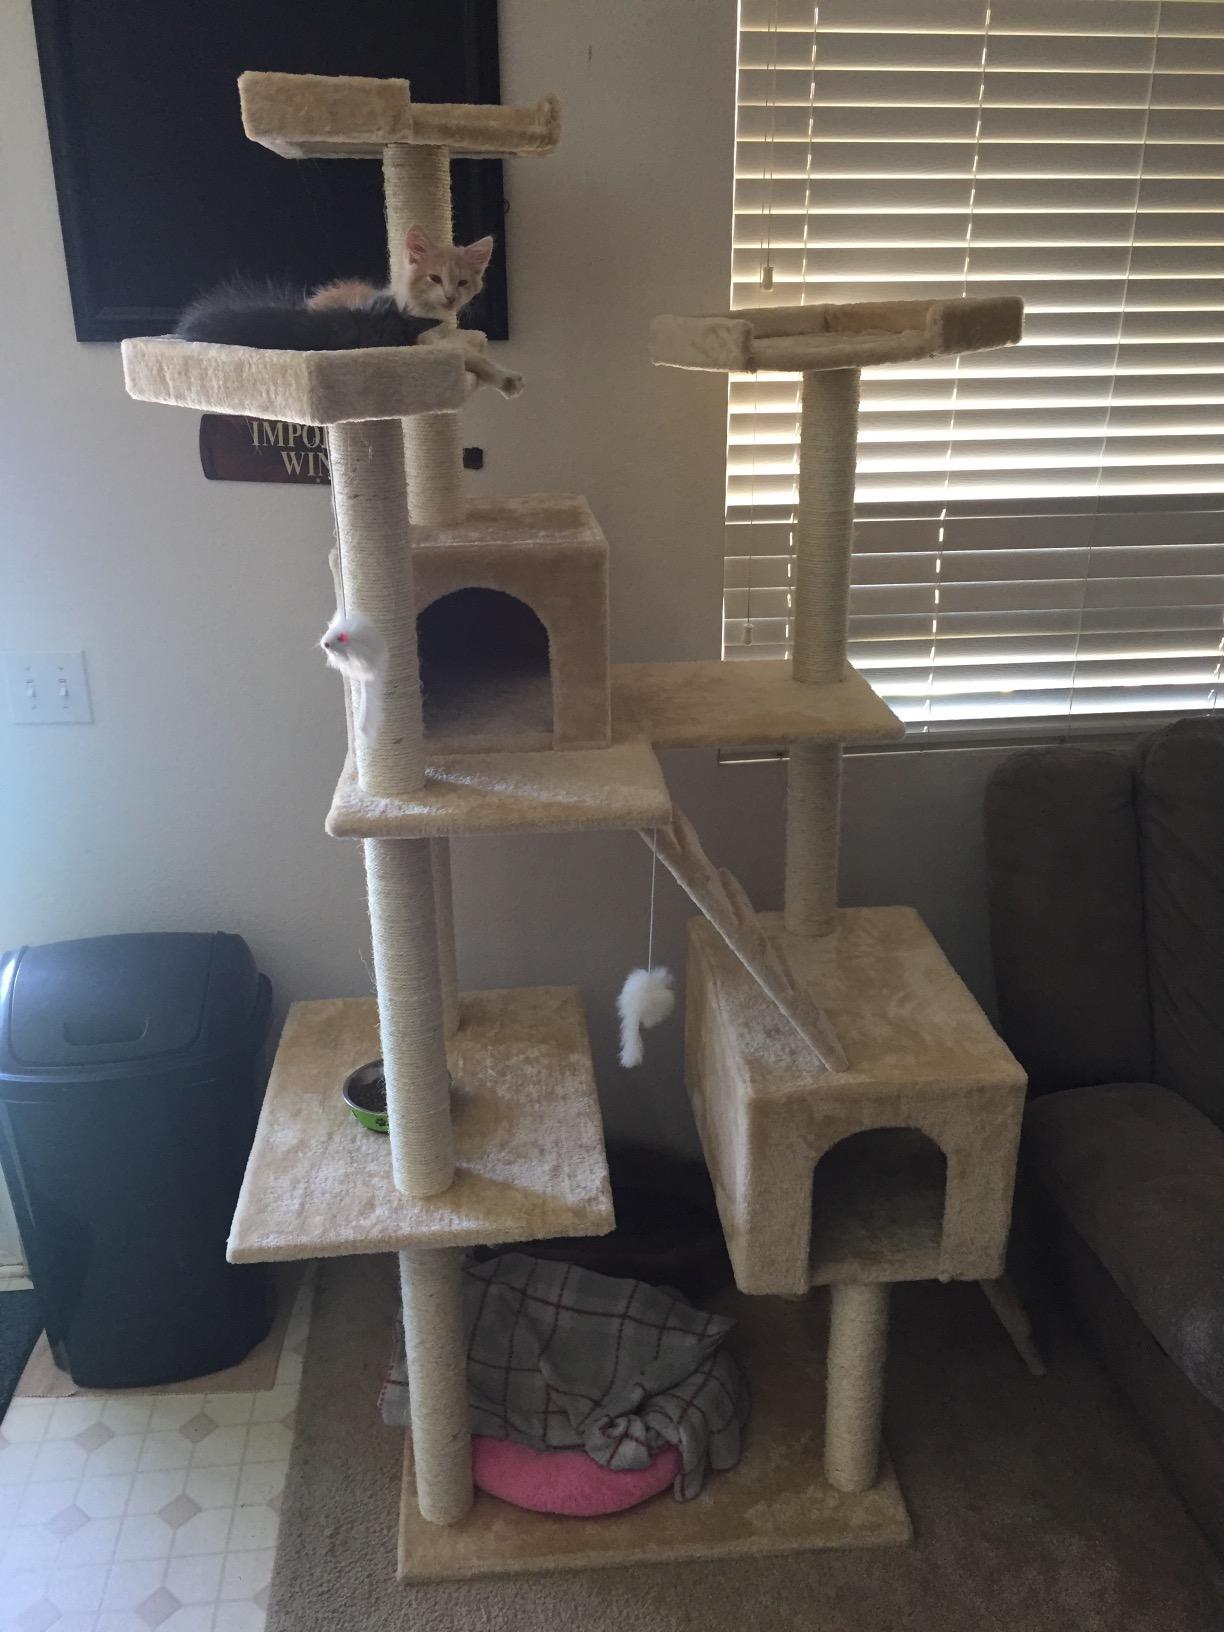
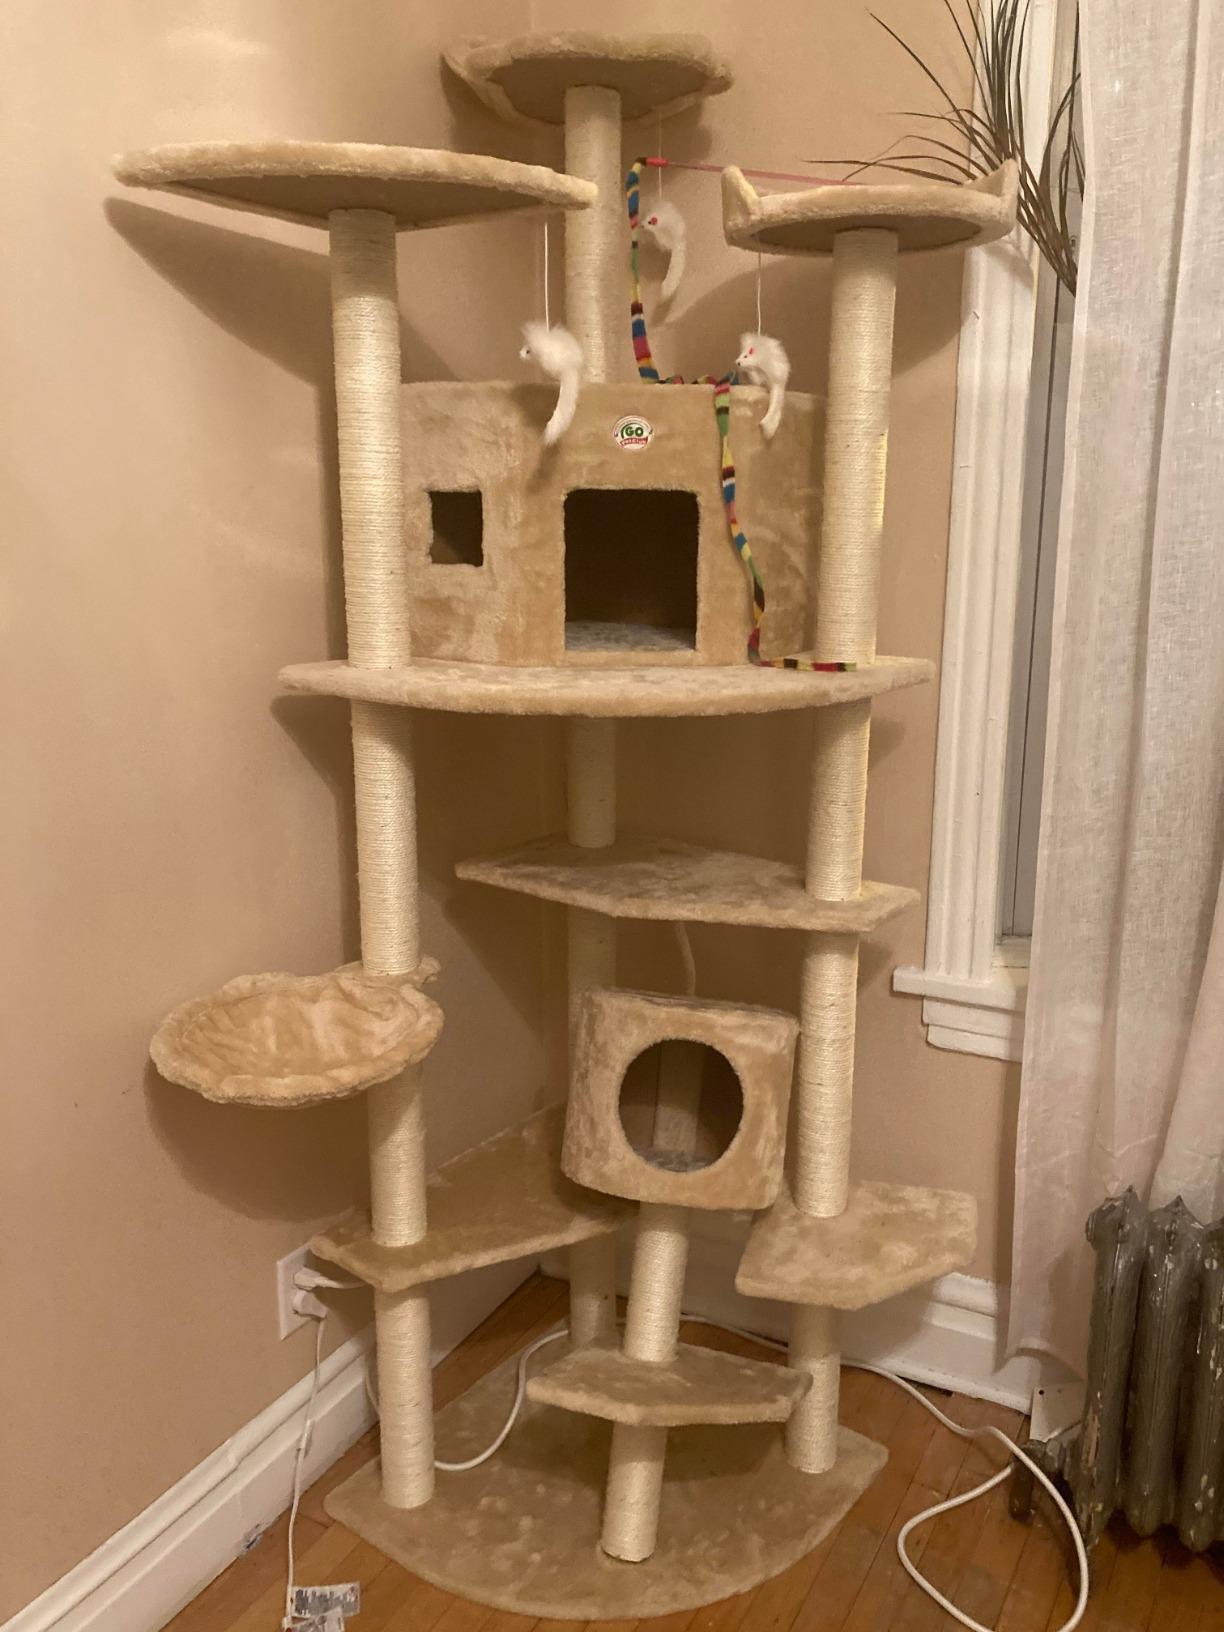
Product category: items_cat tree
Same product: no